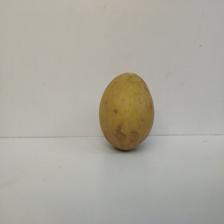
Size: Large